History of Johannesburg

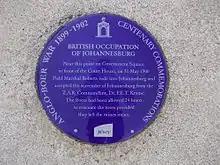
Plaque commemorating British occupation of Johannesburg

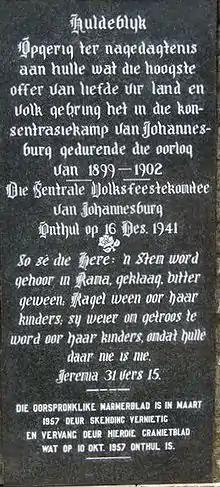
Granite plaque at Suideroord for 716 Turffontein concentration camp deaths

Meanwhile, at the northern extremity of the town was Parktown, already known for its exclusivity and extreme wealth. Sir Lionel Phillips was the first Randlord to build a mansion in Parktown. "Hohenheim" was built in 1894 and demolished in 1972 to make way for the Johannesburg Academic Hospital. Sunny Side Park was designed by Frank Emley for Hennen Jennings and completed in 1896. Today it is part of the Sunny Side Park Hotel. "The View" was completed in 1897. It was built by Charles Aburrow as the residence of Sir Thomas Cullinan.